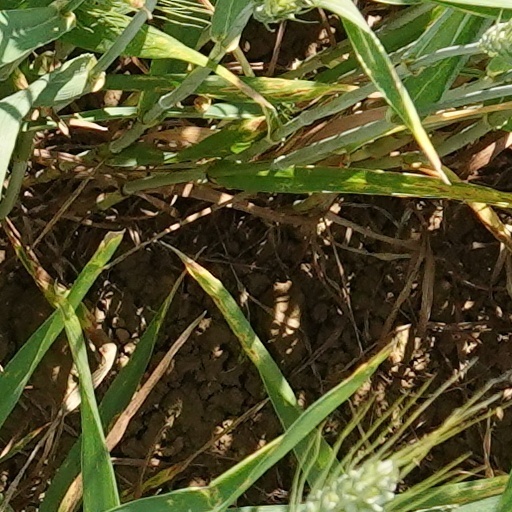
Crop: wheat